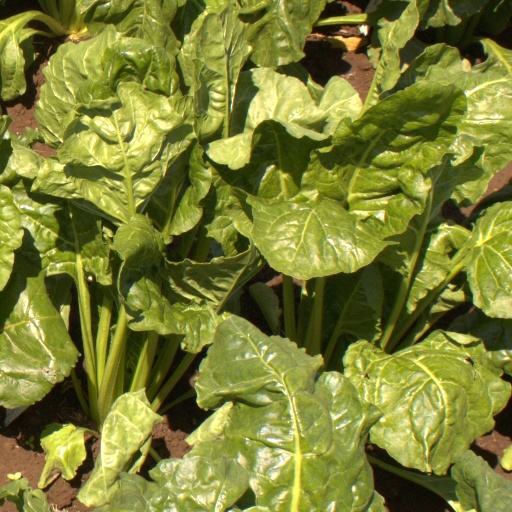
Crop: sugar beet